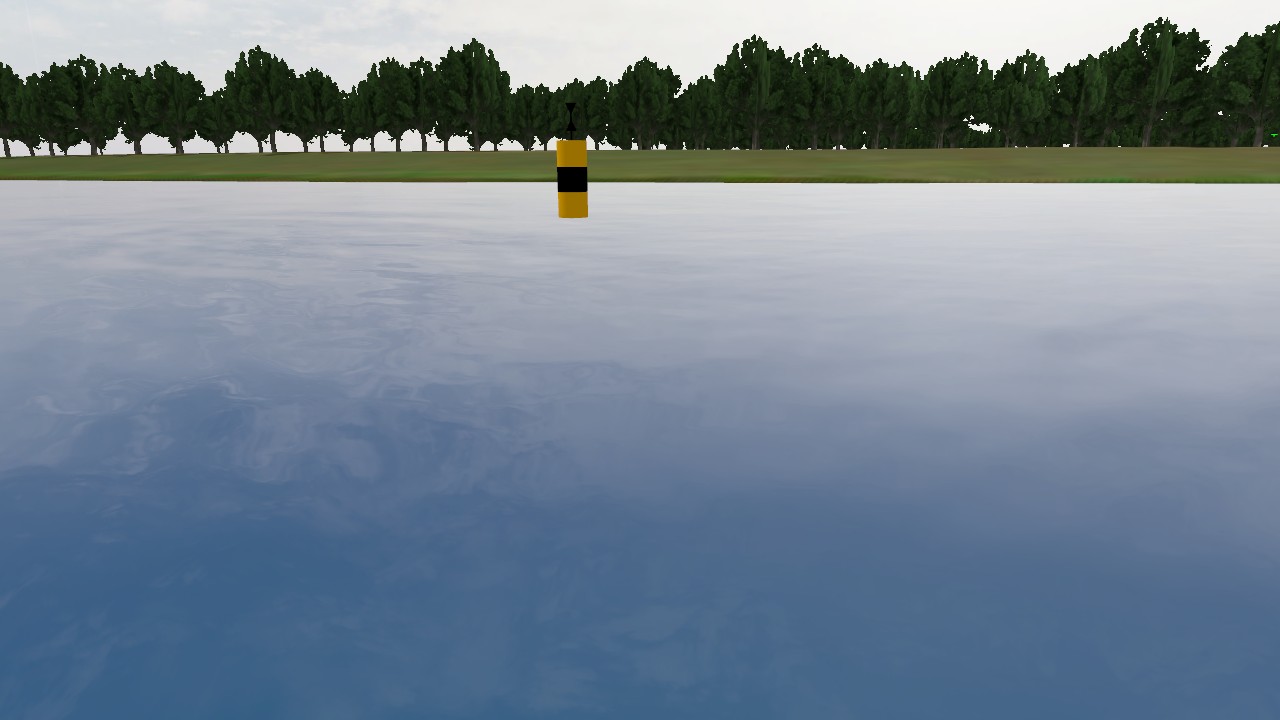
Label: cardinal_west
Descriptions: looks like two triangles touching at the tips in 2D image ||| two cones with peak to peak on the buoy top mark ||| yellow black yellow, three horizontal bands ||| black band in the middle